Pont-sur-Vanne

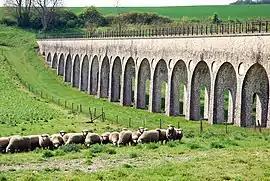
The Vanne aqueduct in Pont-sur-Vanne

Pont-sur-Vanne is a commune in the Yonne department in Bourgogne-Franche-Comté in north-central France.